List of Diyar-e-Dil characters

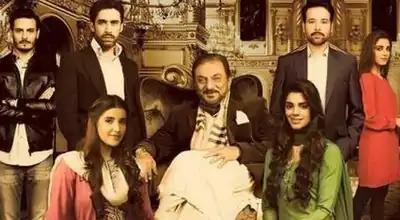
Main cast of "Diyar-e-Dil", from left to right: Wali Suhaib Khan, Suhaib Bakhtiyar Khan, Arjumand Suhaib Khan, Bakhytiyar Khan (middle), Ruhina Behroze Khan, Behroze Bakhtiyar Khan and Faarah Behroze Khan

The characters from the Pakistani drama serial "Diyar-e-Dil" were created by writer Farhat Ishtiaq based on her book of same name for Hum TV. The series follows the lives of a dysfunctional family led by Agha Jaan and his sons generation. Each episode follows a serialized sequence of the lives of Wali and Faraah the grandchildren of Agha Jaan who wed under abrupt circumstances and are unable to understand each other. It stars Sanam Saeed, Maya Ali, Osman Khalid Butt, Mikaal Zulfiqar, Hareem Farooq and Ali Rehman Khan.